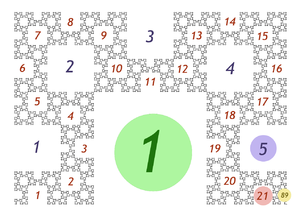
La fractale du mot de Fibonacci est une courbe plane fractale définie à partir du mot de Fibonacci.